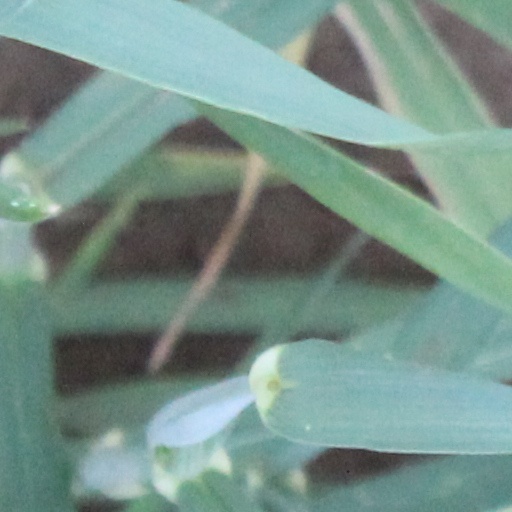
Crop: wheat